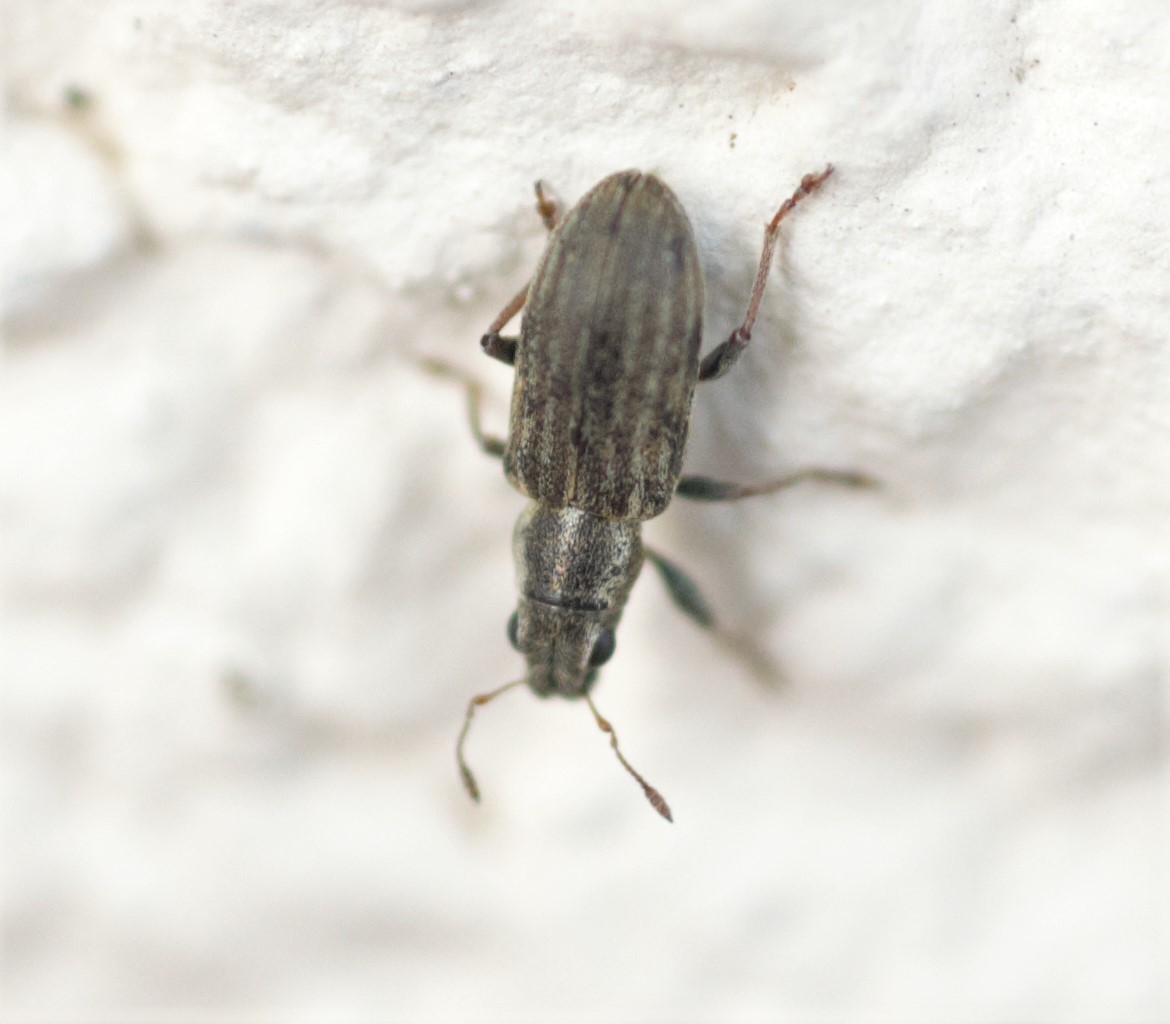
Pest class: pea_leaf_weevil